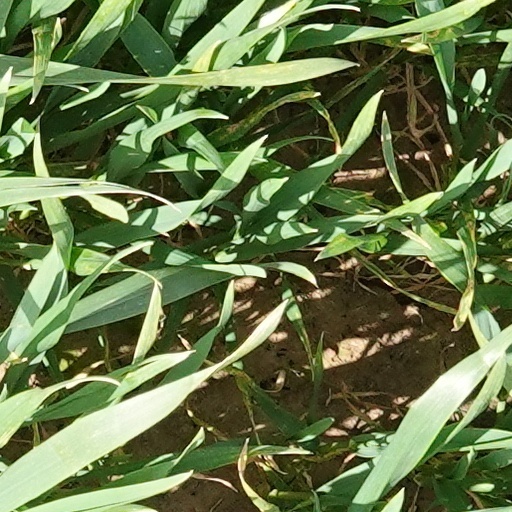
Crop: wheat